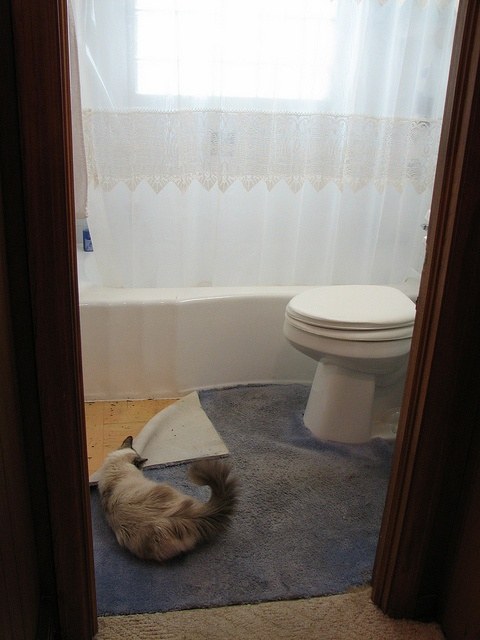
A large furry cat pulling up the bathroom carpet
A playful cat pulls up the corner of a bathroom rug.
a bath room with a toilet and a cat on the rug
A cat laying next to a white toilet in a bathroom.
A cat playing with the rug around a toilet.